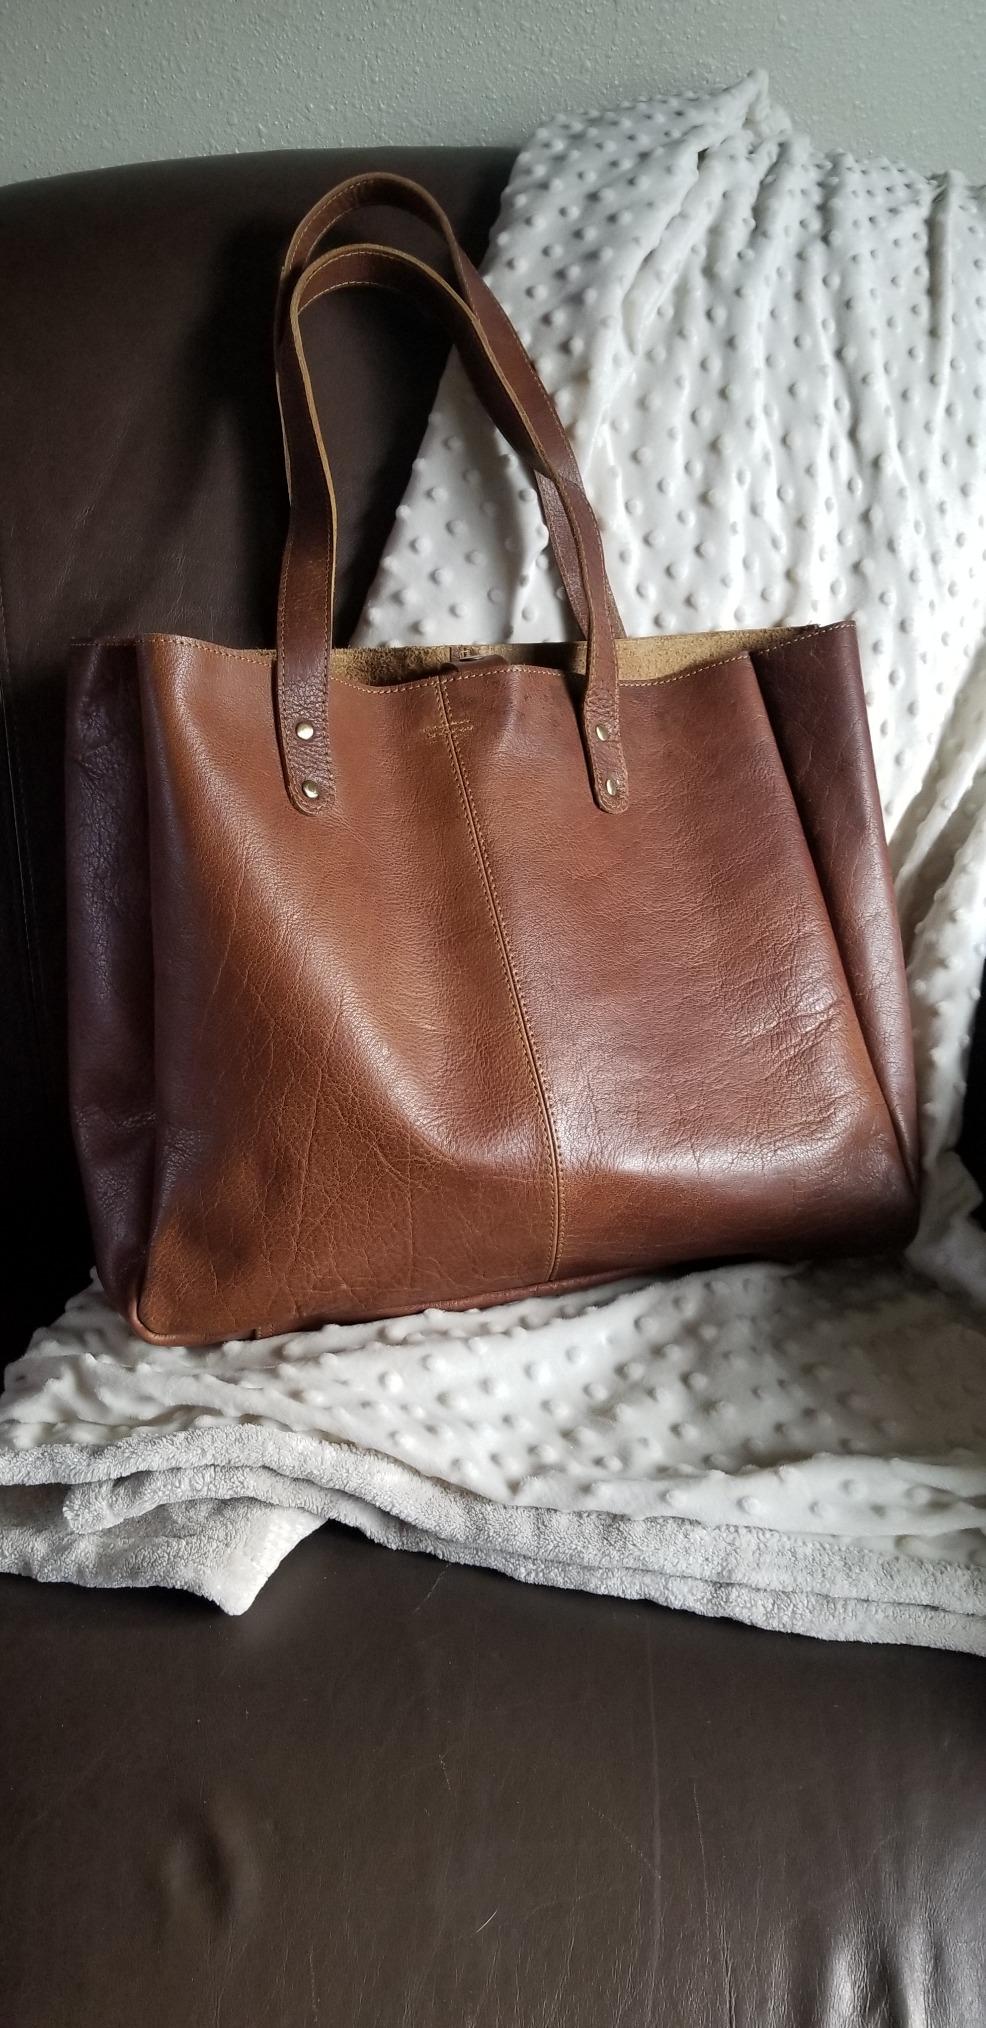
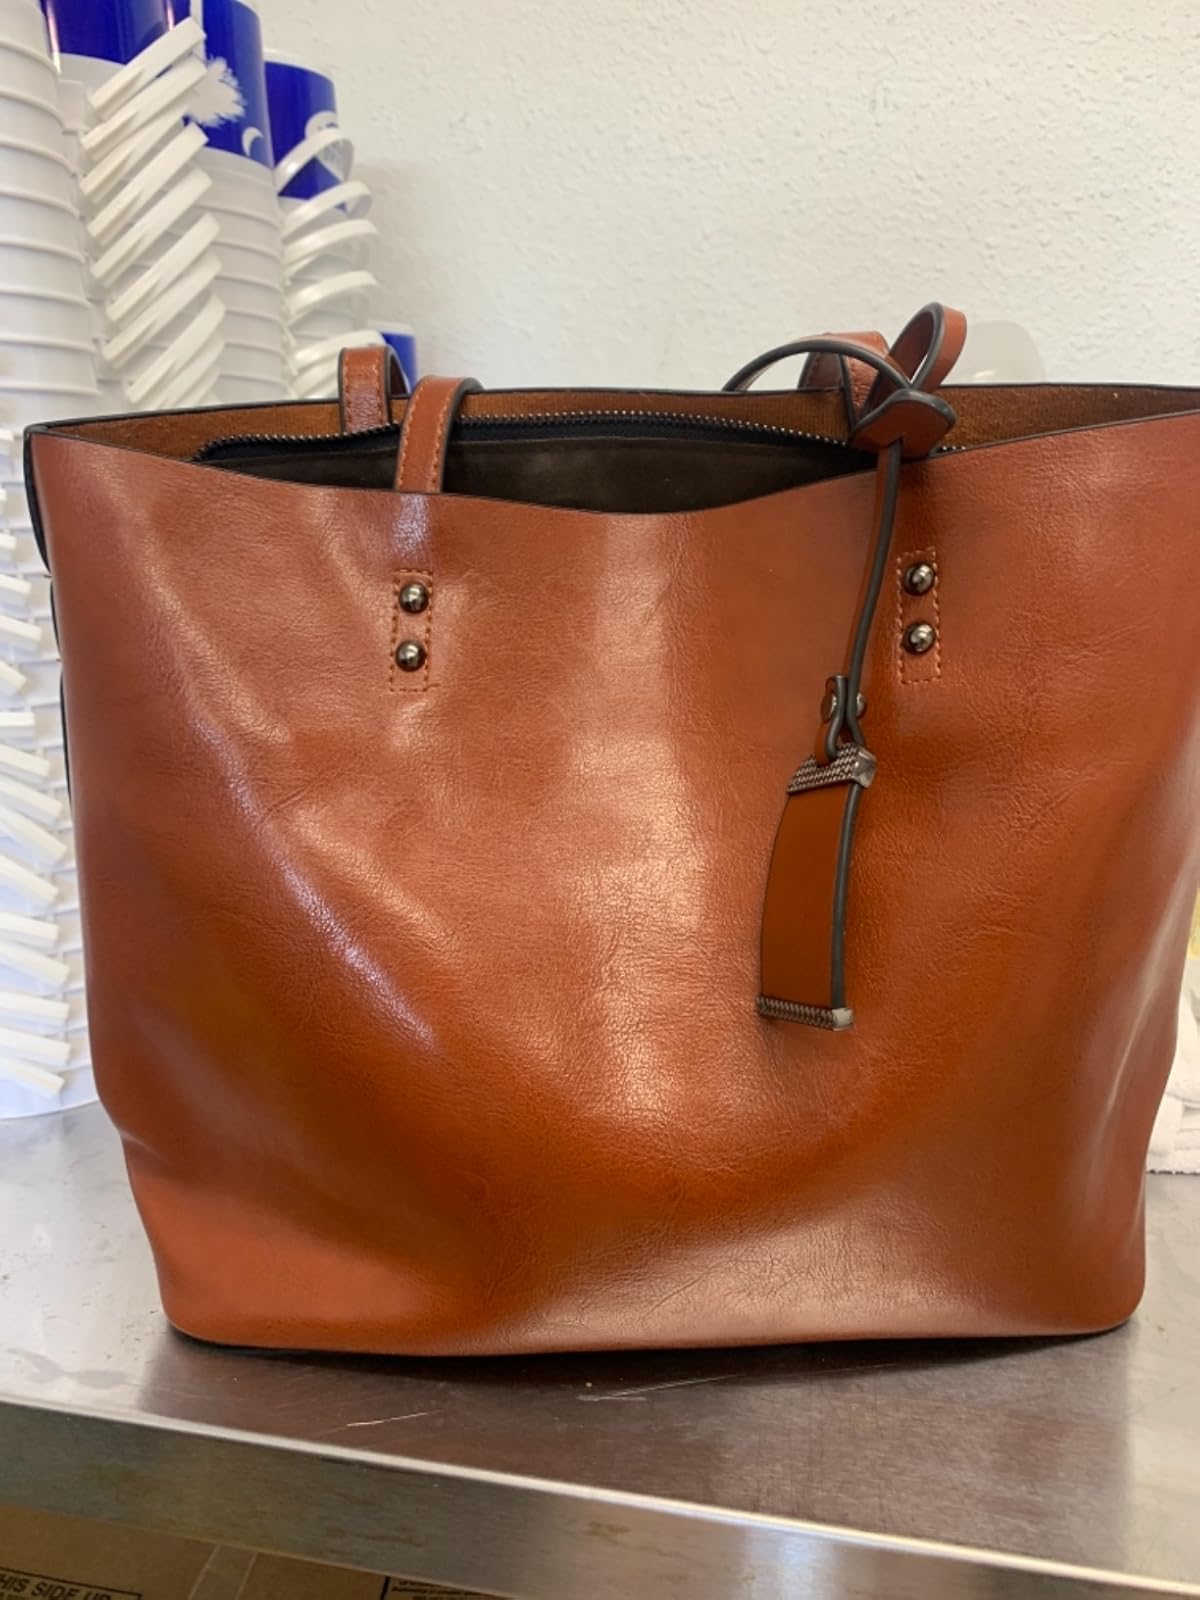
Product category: accessories_handbag
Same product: no